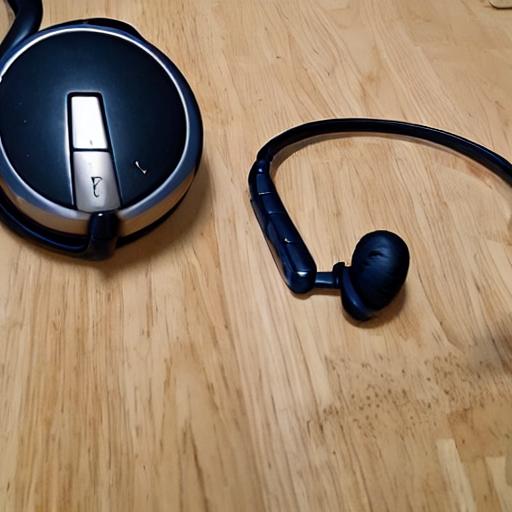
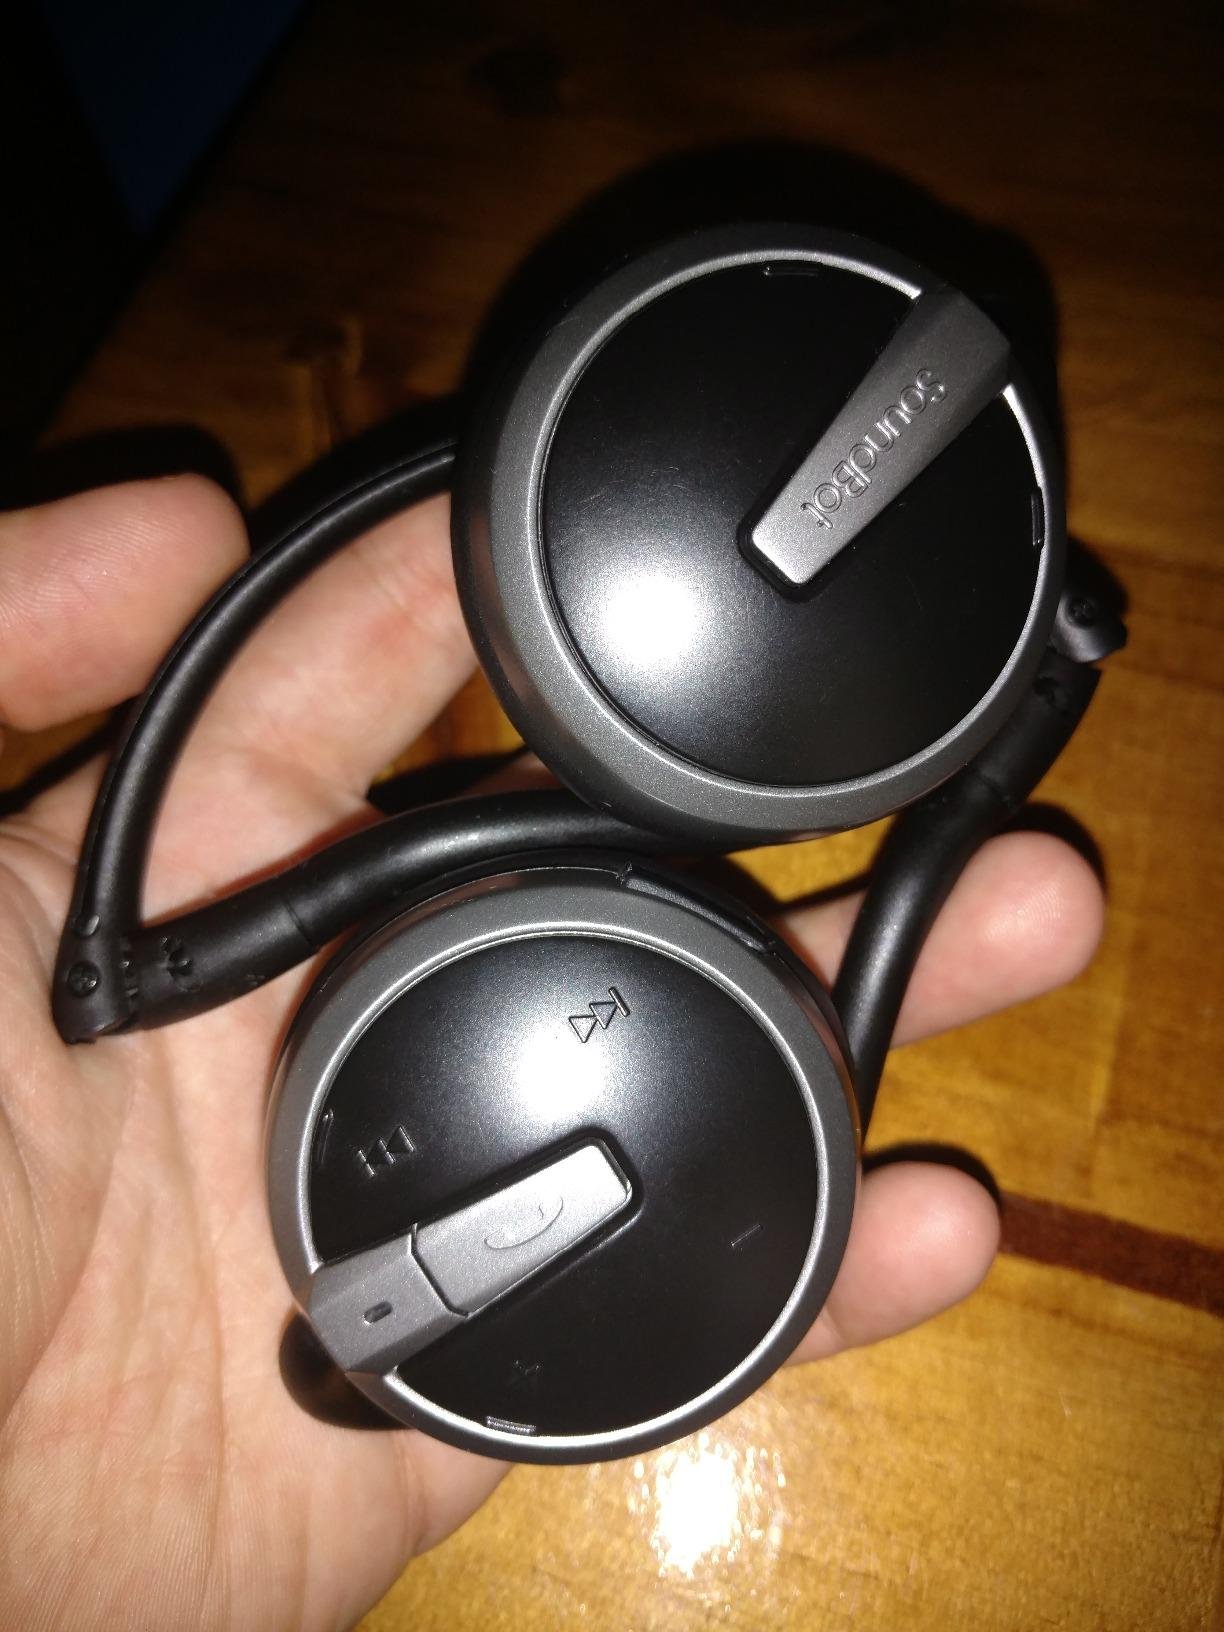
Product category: headphones
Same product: no